Mao Tosi

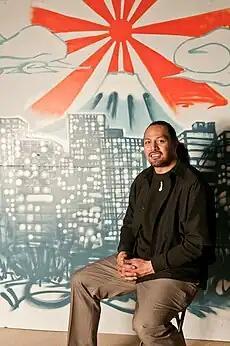
Tosi in 2011

Falemao "Mao" Tosi (born December 12, 1976) is a former American football player, a defensive tackle for two seasons in the National Football League (NFL). He is the only Samoan to date to be named Alaska's high school basketball player of the year.